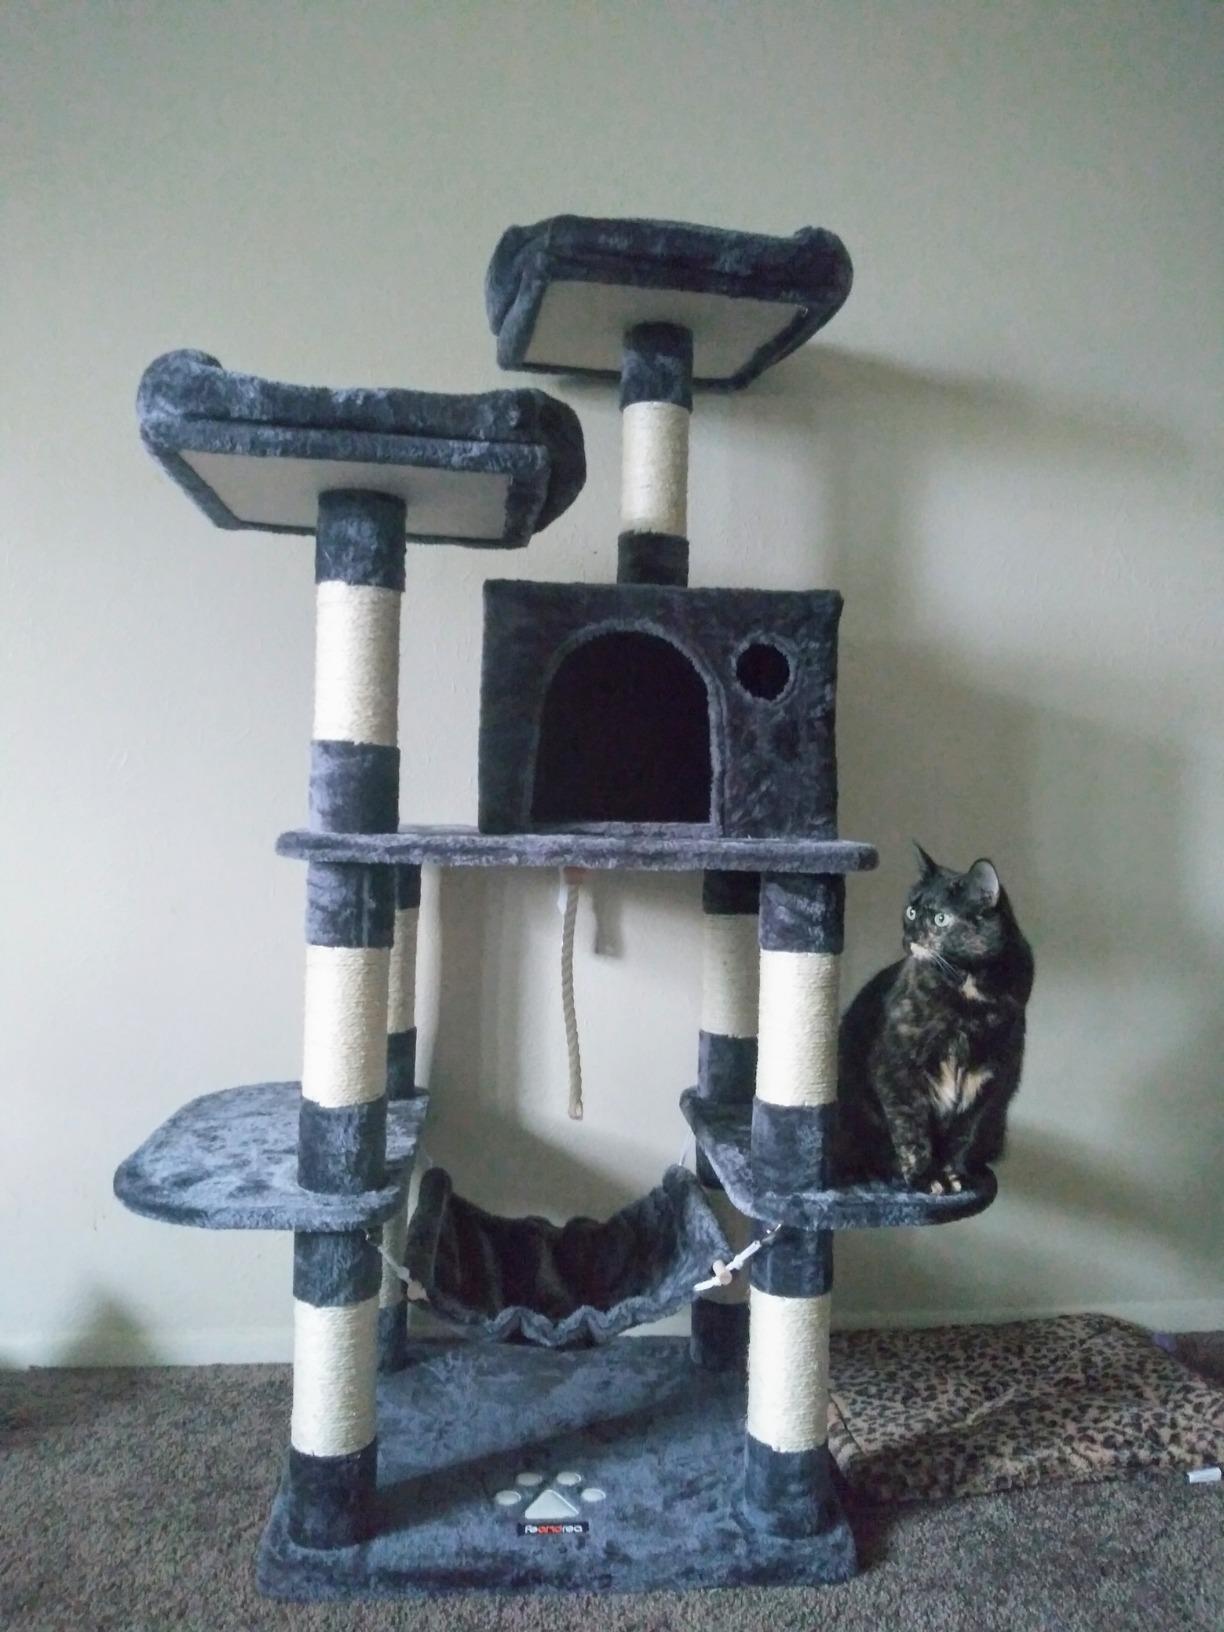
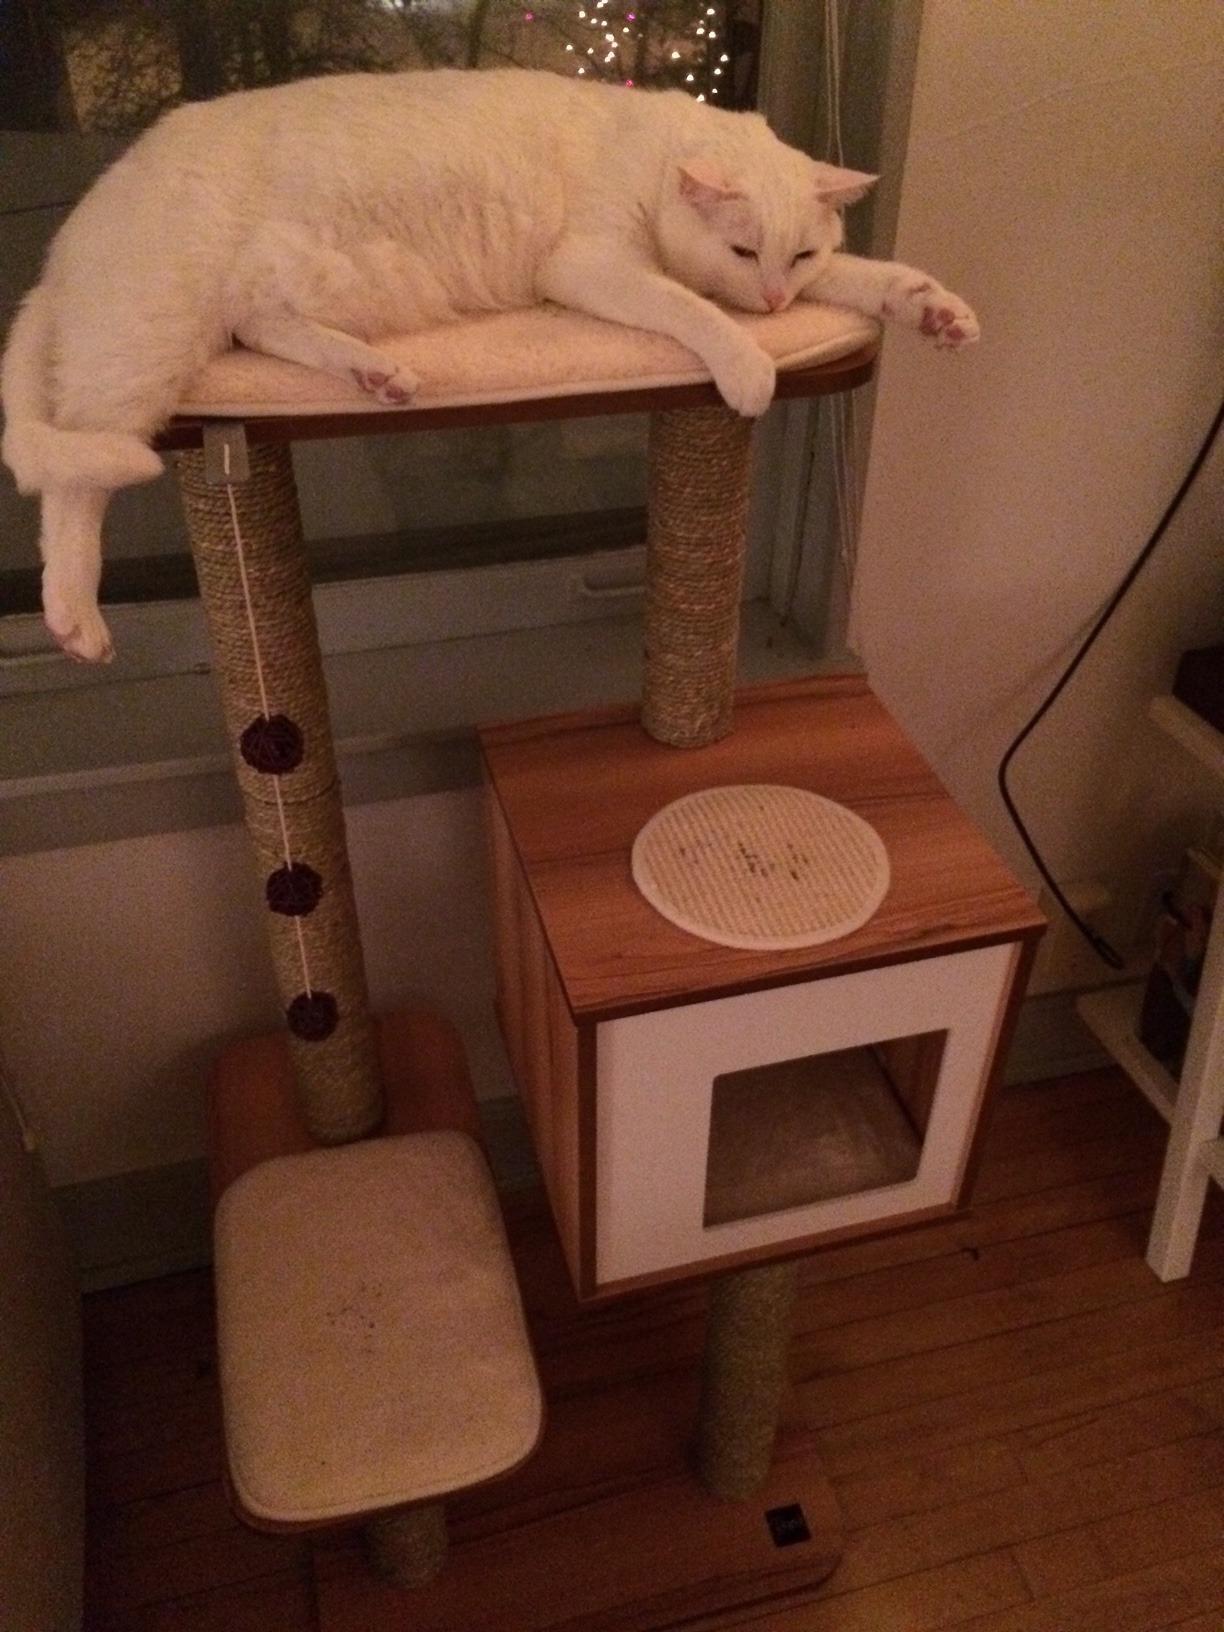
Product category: items_cat tree
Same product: no